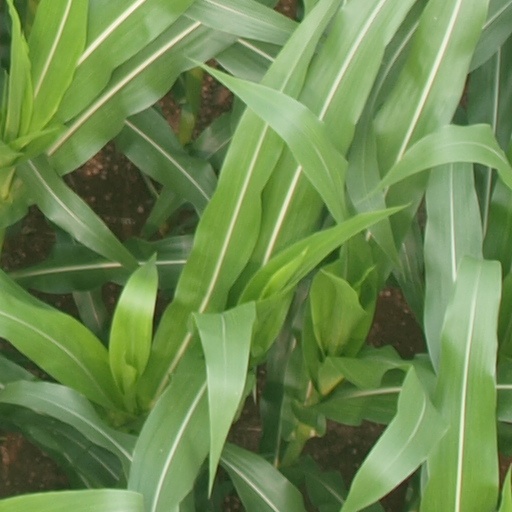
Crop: maize; corn